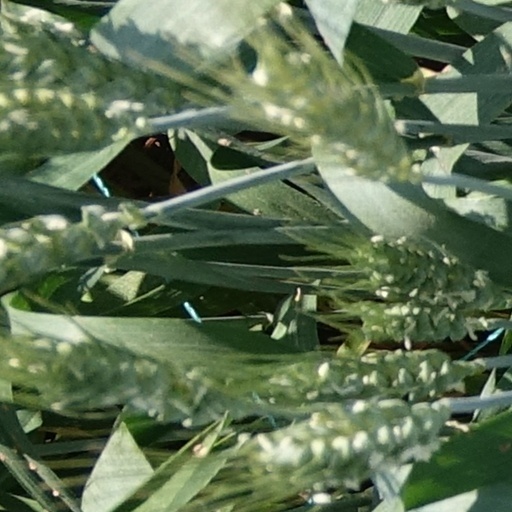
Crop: wheat